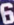
Number: 6